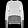
Label: Pullover